Kent Coalfield

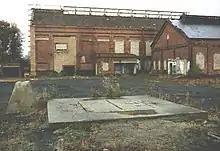
Snowdown Colliery, August 1992

Snowdown was the deepest mine in Kent at 3083 feet. Work commenced in 1908, and coal was first brought to the surface on 19 November 1912. The first shaft sunk hit water at and 22 men were drowned. Snowdown, reaching a depth of . The colliery was served by the Faversham to Dover railway, and a halt (Snowdown and Nonington Halt) was provided. In 1945 the workforce was 1,876, with 1,523 being employed sub-surface and 353 above. The colliery closed in 1987 and the shafts were capped in 1988. A few ruinous buildings remain today.